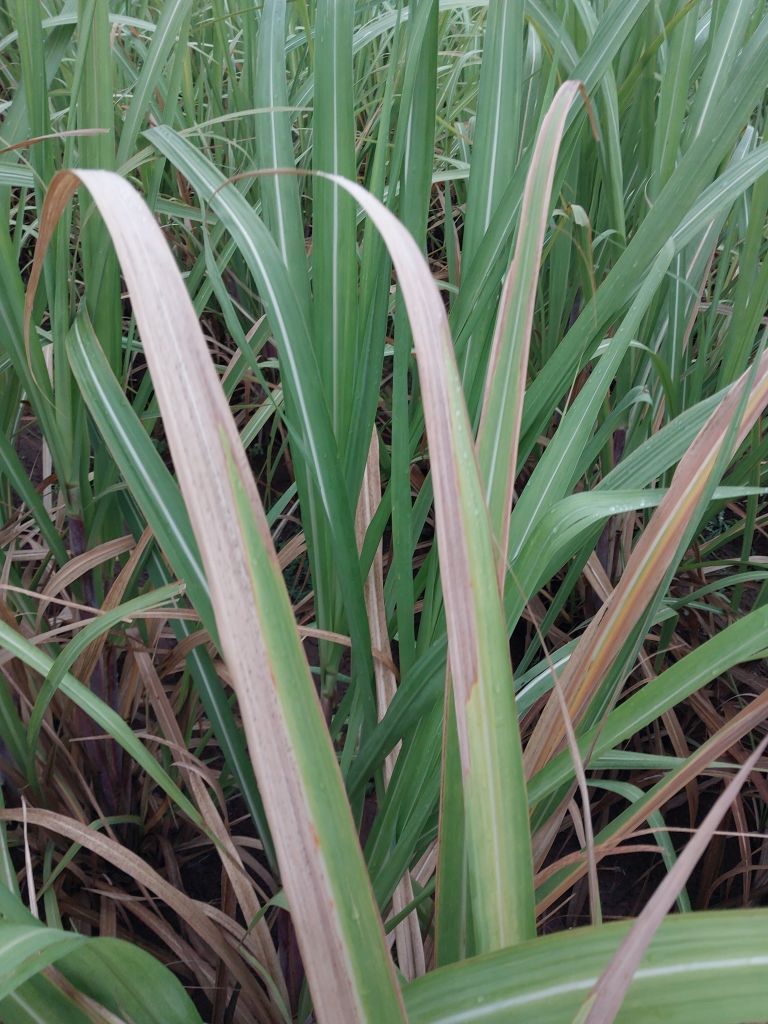
Label: Banded Chlorosis